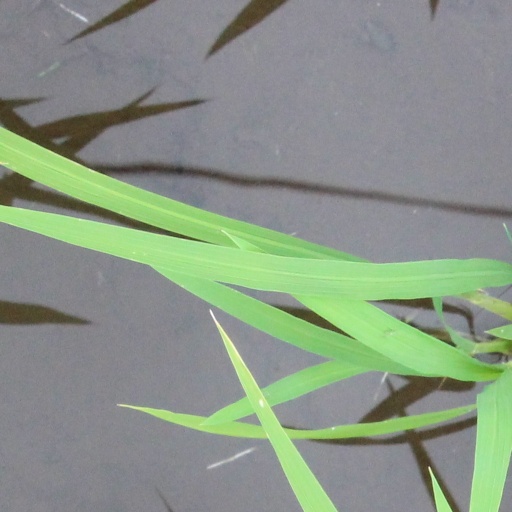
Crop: rice